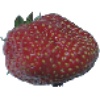
Label: strawberry_wedge